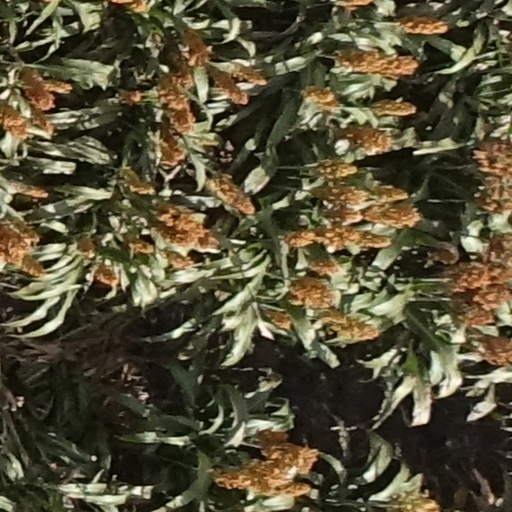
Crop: sorghum